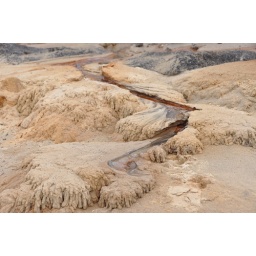
a river in the sand